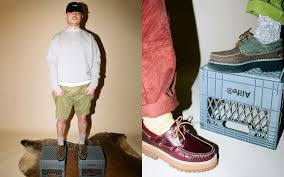
Label: Boat